Ontario Highway 16

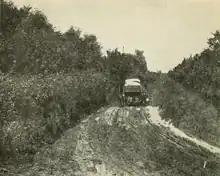
The Ottawa–Prescott Road, before being improved by the DPHO, was narrow, ungraded, and featured brush fences that intruded into the roadway

Early impetus for a route connecting Ottawa to the St. Lawrence River began with lobbying by automobile clubs in the early 1910s.